George Bridgewater

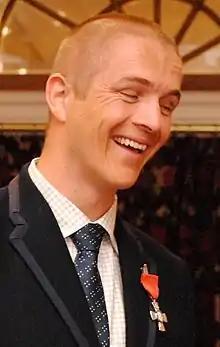
Bridgewater in 2012

George Spencer Bridgewater (born 18 January 1983) is a former New Zealand rower who competed in the pair at international level with Nathan Twaddle. The pair began representing New Zealand together in 2004 and won bronze medals at the 2008 Summer Olympics in Beijing. Bridgewater went to his third Summer Olympics in 2016 in Rio de Janeiro.